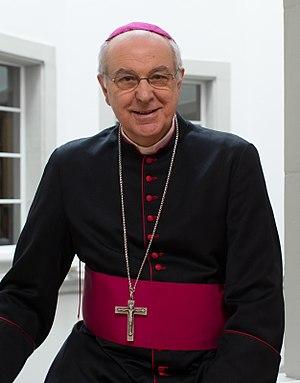
Portrait de Pierre Farine.
Pierre Farine, né le 31 mai 1940 à Locarno, est un prélat catholique suisse, évêque auxiliaire de Lausanne, Genève et Fribourg depuis 1996.